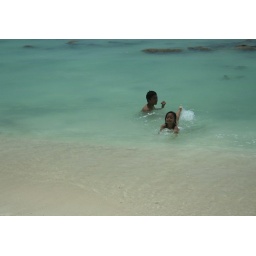
IMG_2150 Sulug_little girl playing in water